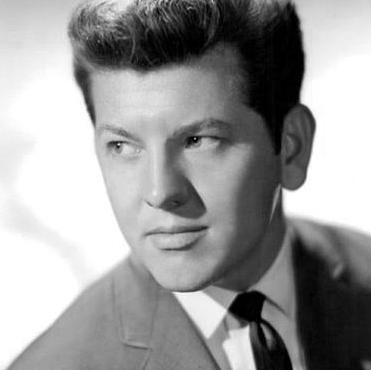
Age: 26